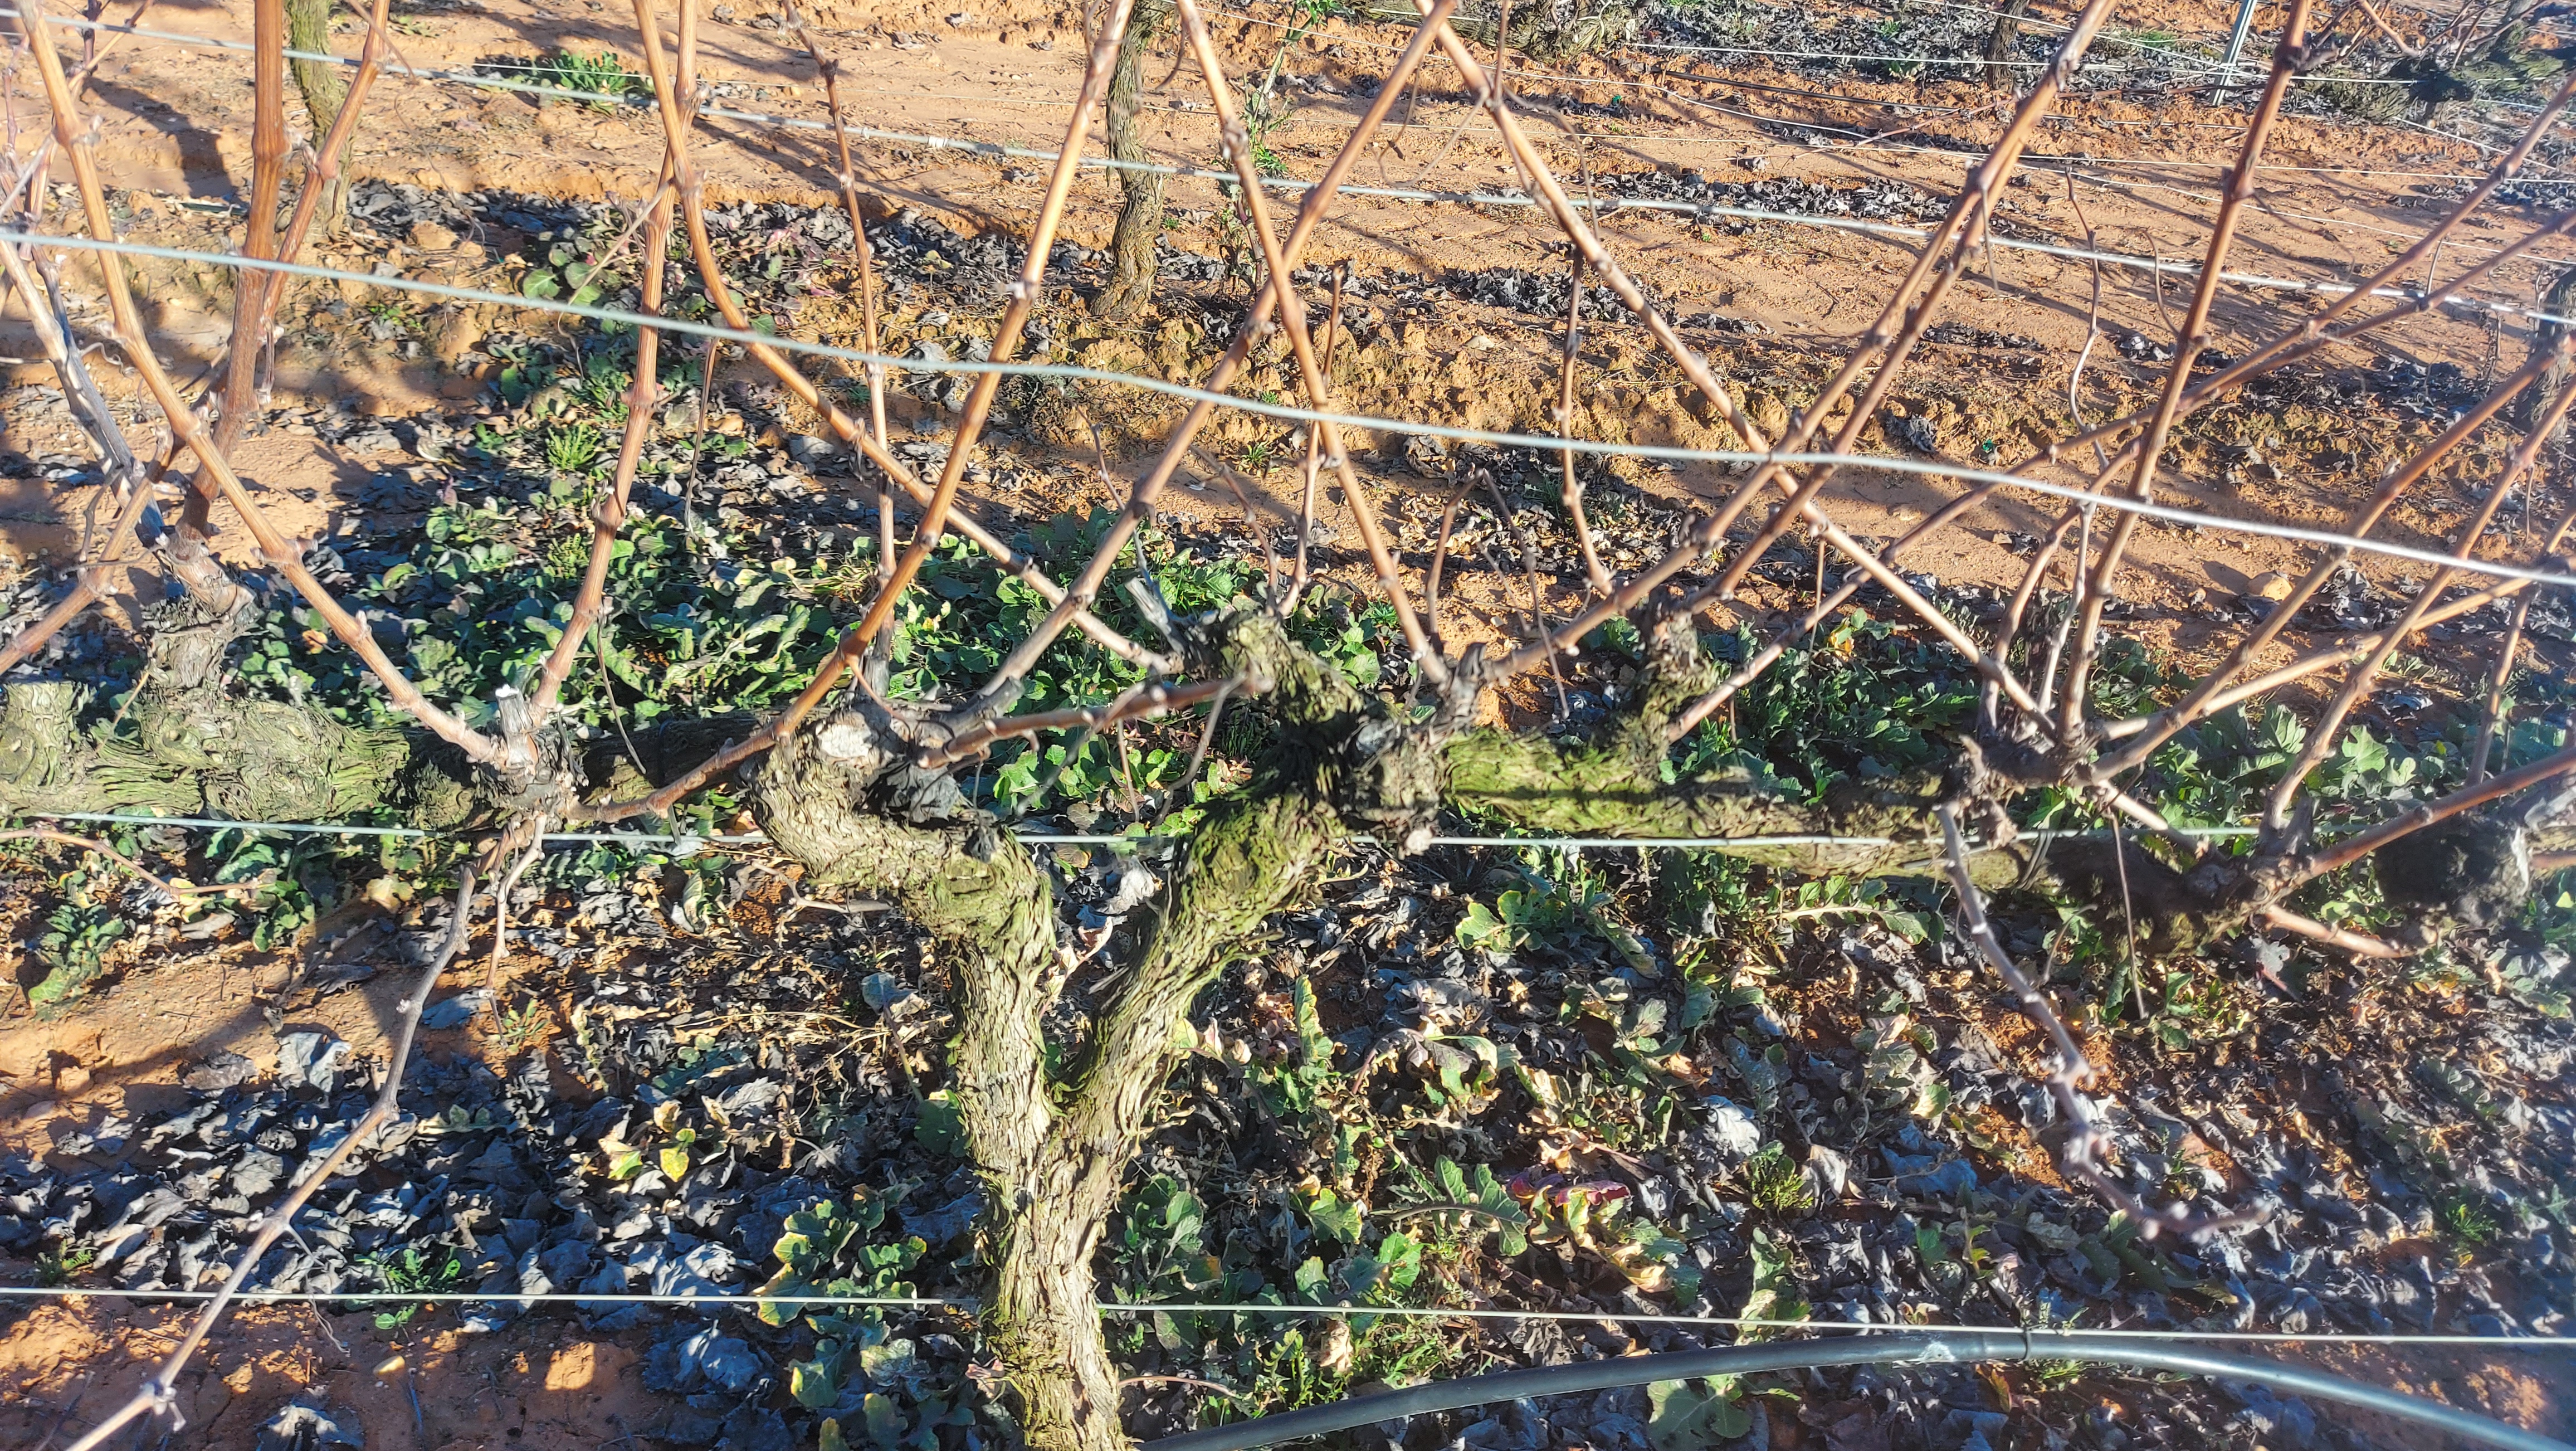
Unpruned shoots: 23
Pruned shoots: 0
Trunks: 2